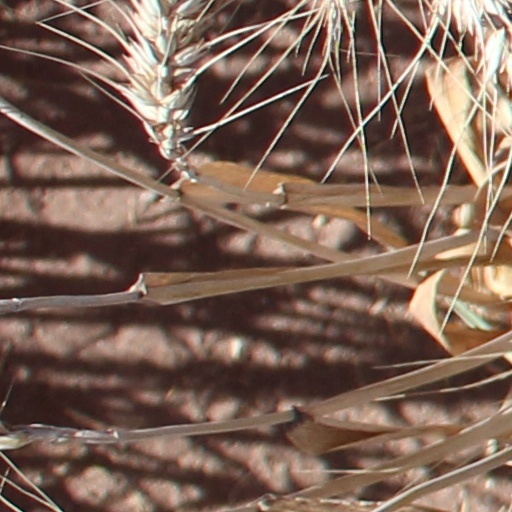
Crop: wheat